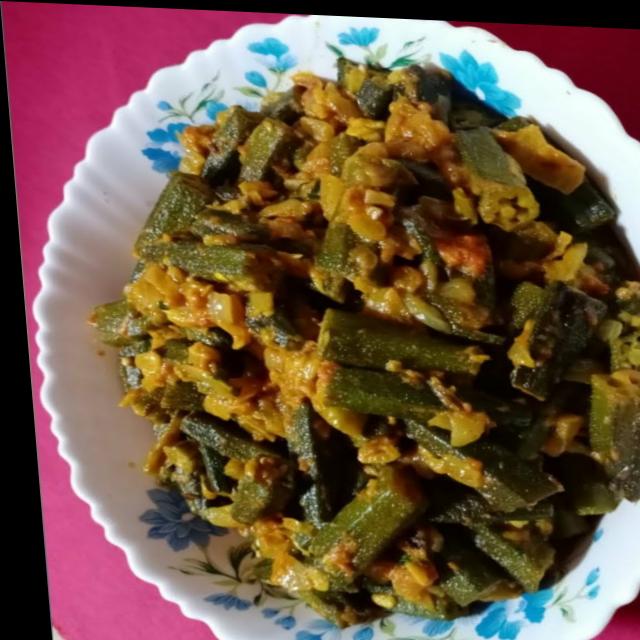
Dish: bhindi_masala